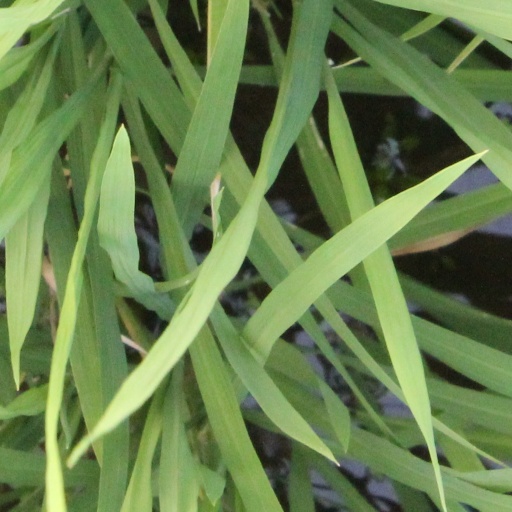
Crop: rice